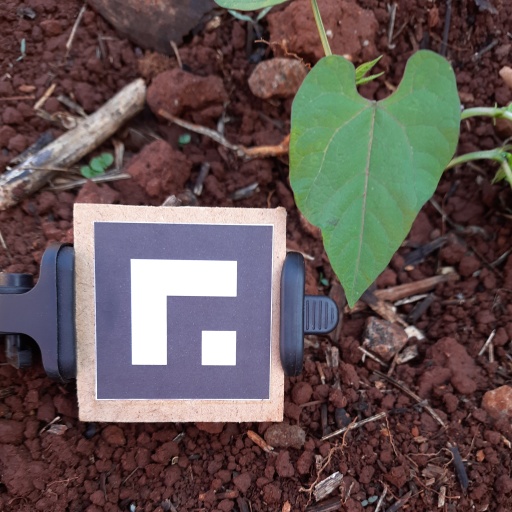
Observations: wavy surface, no eating holes, under shade